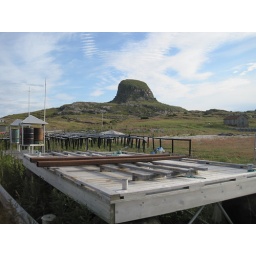
nipple-shaped mountain making ripples in the sky